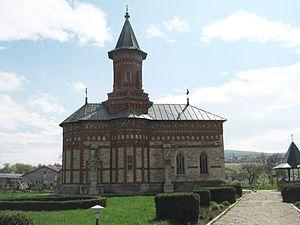
Hârlău est une ville de Moldavie roumaine, dans le județ de Iași, située à 73 km de Iași et à 50 km de Botoșani.